Lawrence J. Fleming

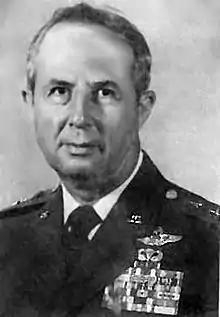

Lawrence J. Fleming (December 12, 1922 – September 2, 2006) was a major general in the United States Air Force.